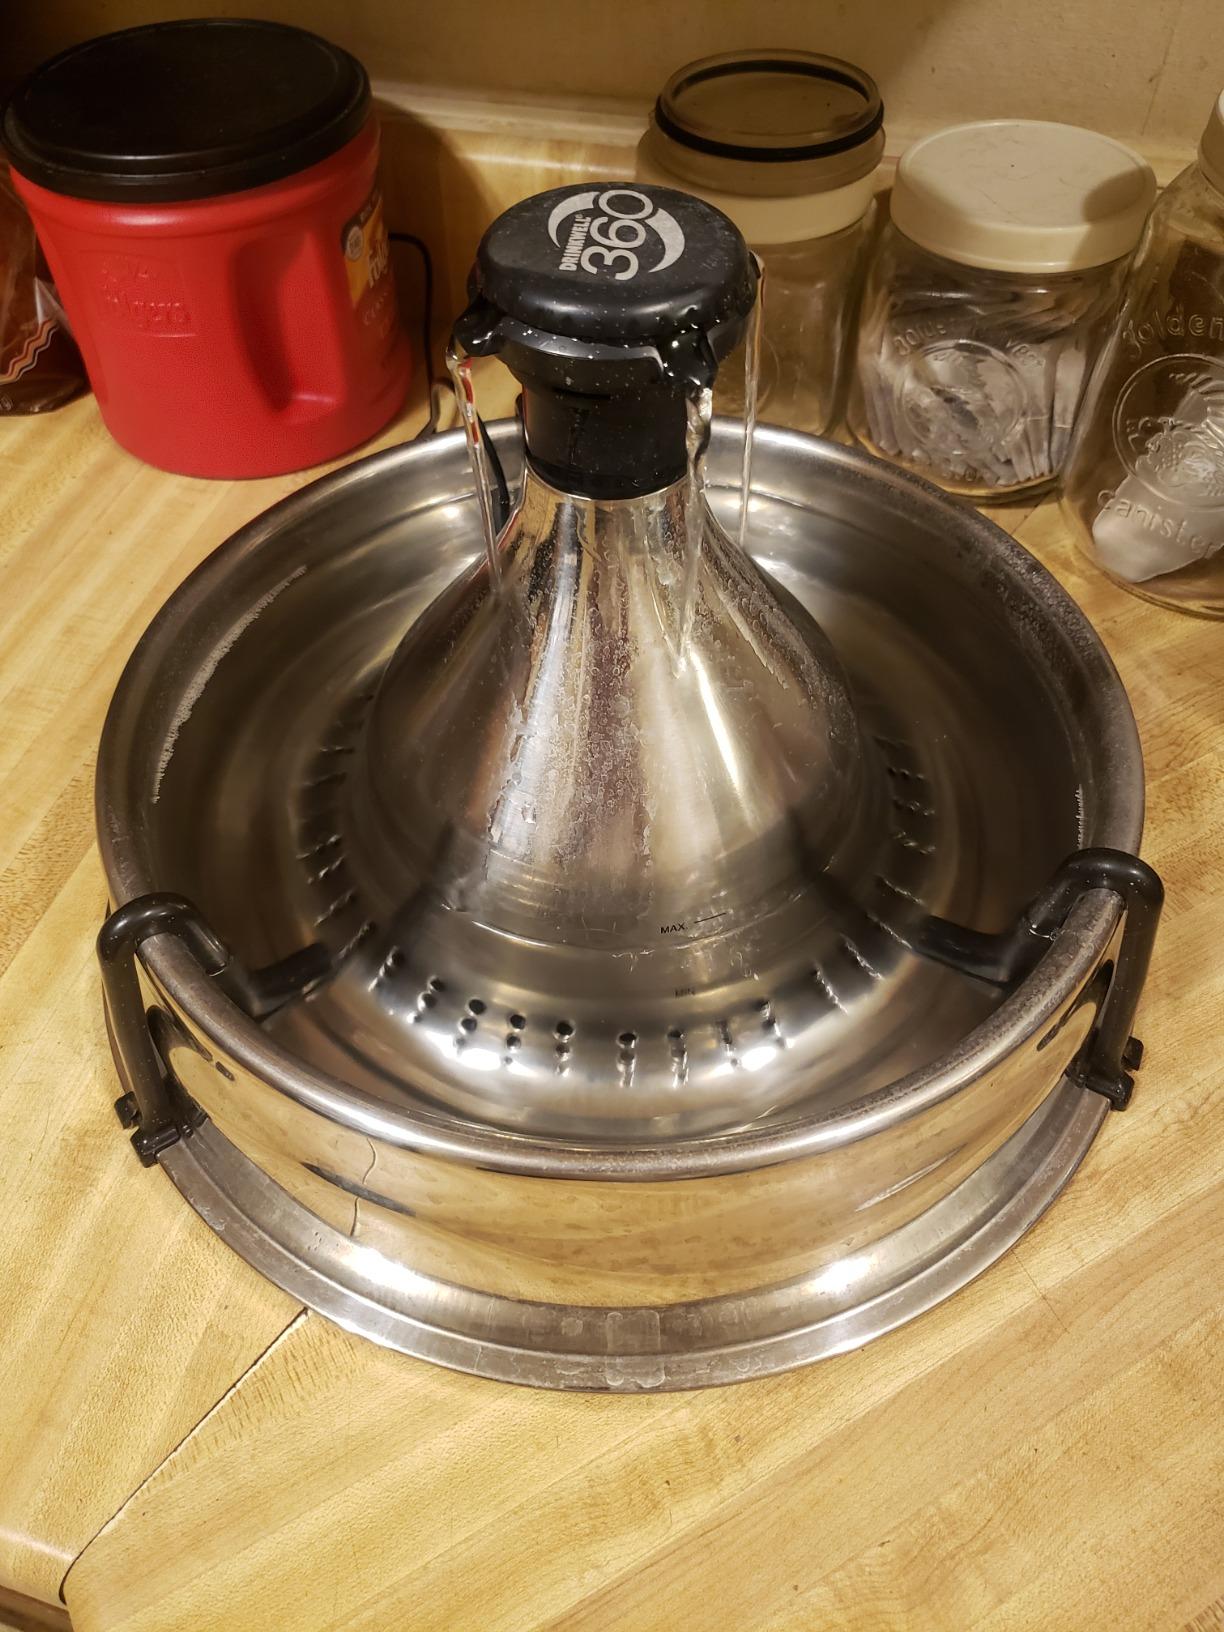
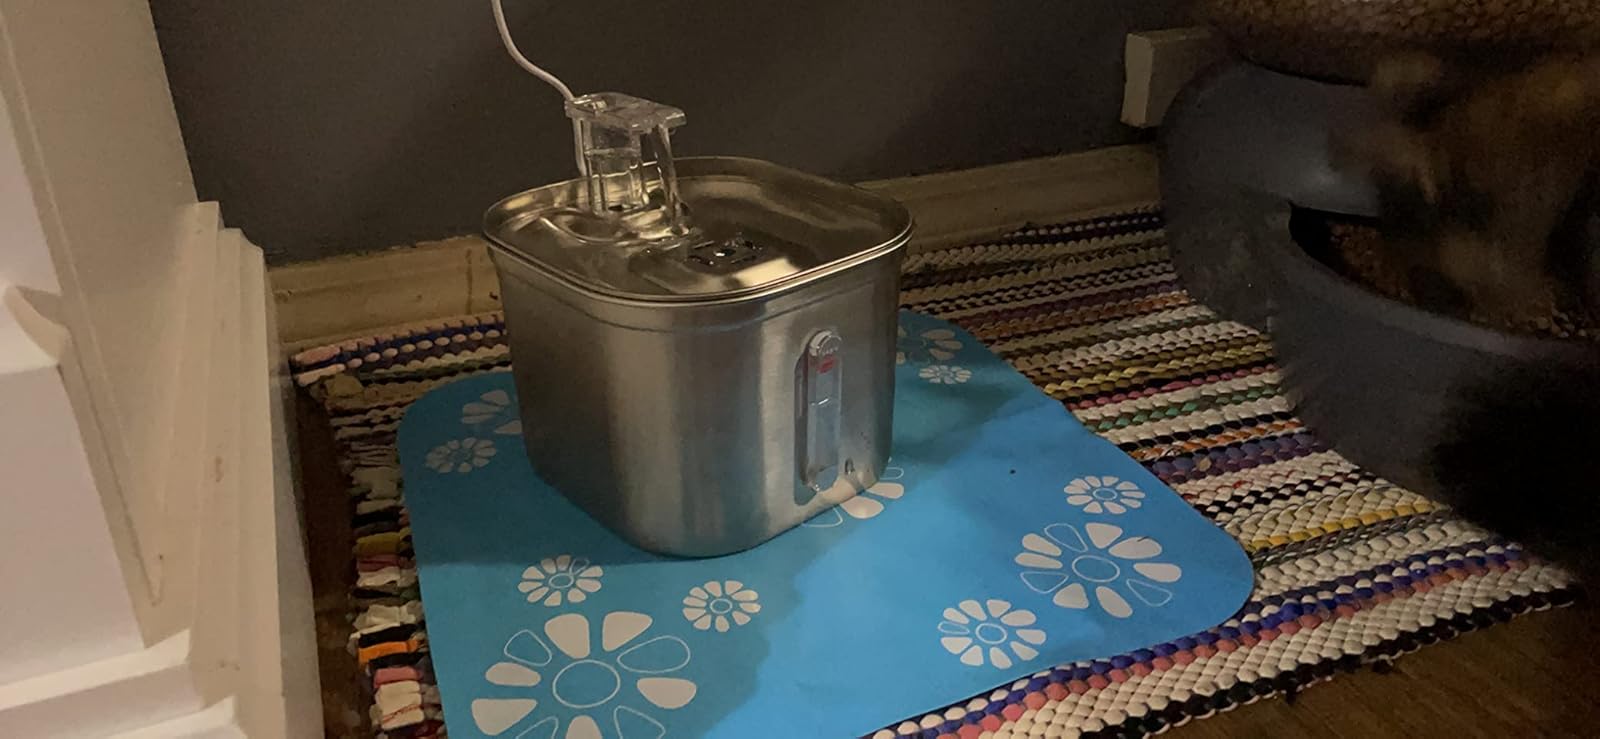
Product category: items_bowl
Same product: no